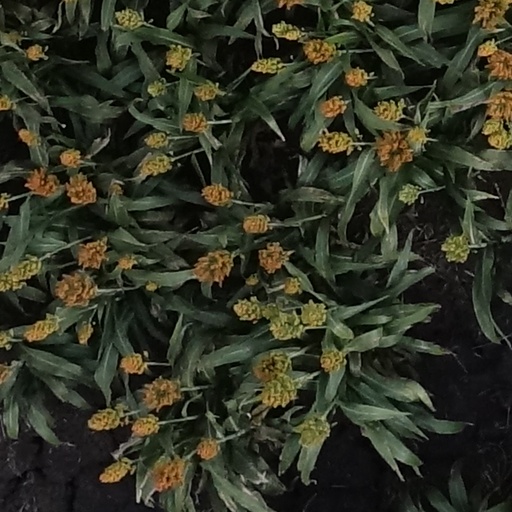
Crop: sorghum